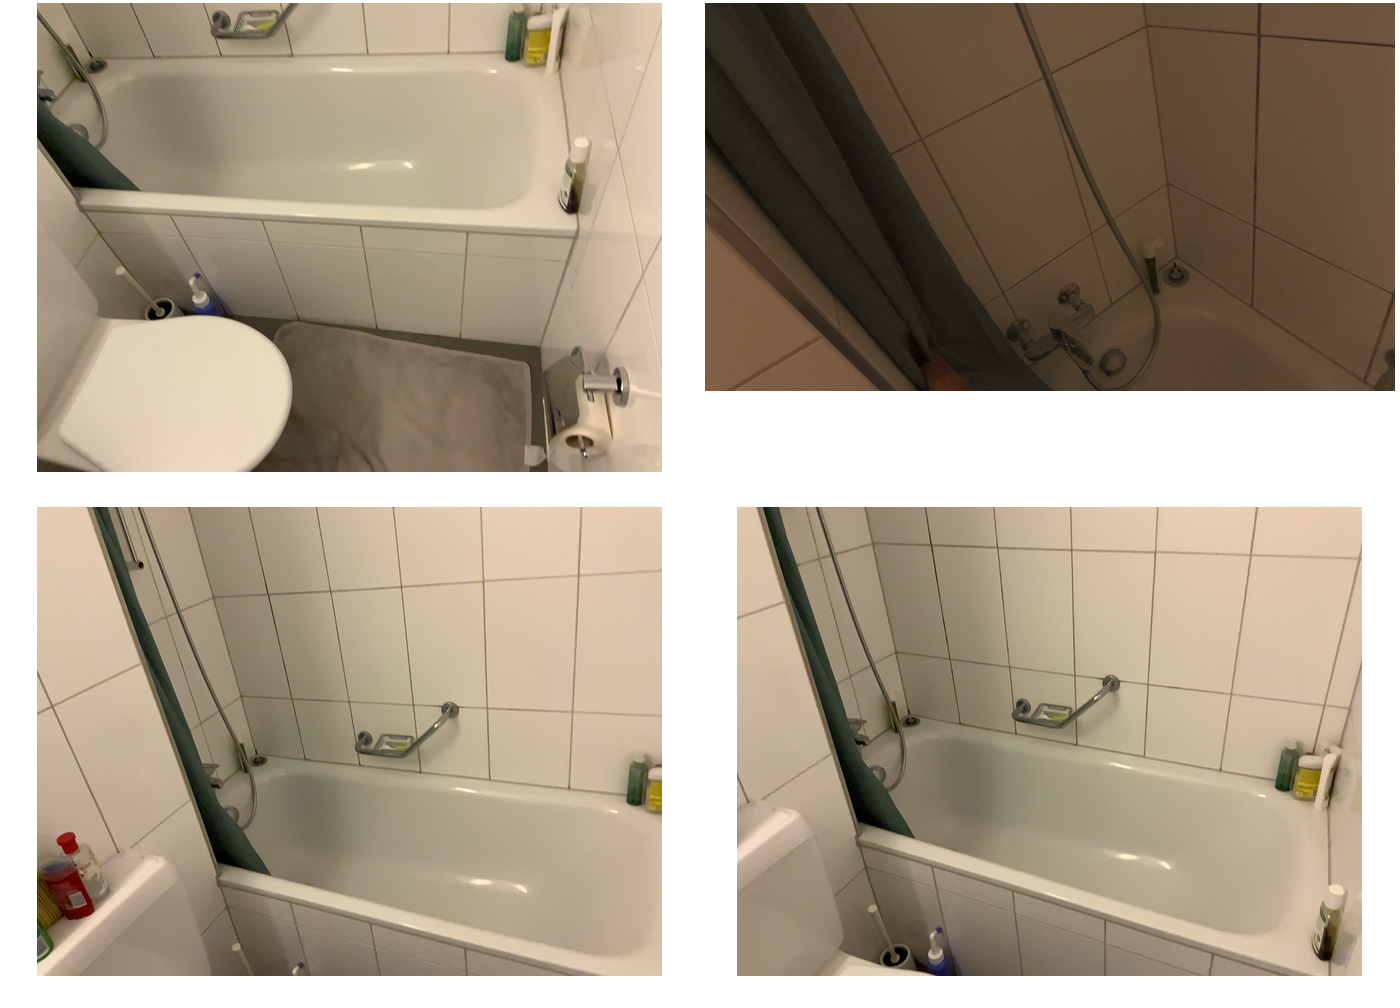Task instruction: Fill the bathtub.
Answer: {"task_instruction": "Fill the bathtub.", "nodes": ["faucet / handle", "bathtub"], "edges": [{"functional_relationship": "control", "object1": "faucet / handle", "object2": "bathtub", "spatial_relations": ["higher_than", "left_of", "behind"], "is_touching": true}], "action_type": "open", "function_type": "water_flow_control"}